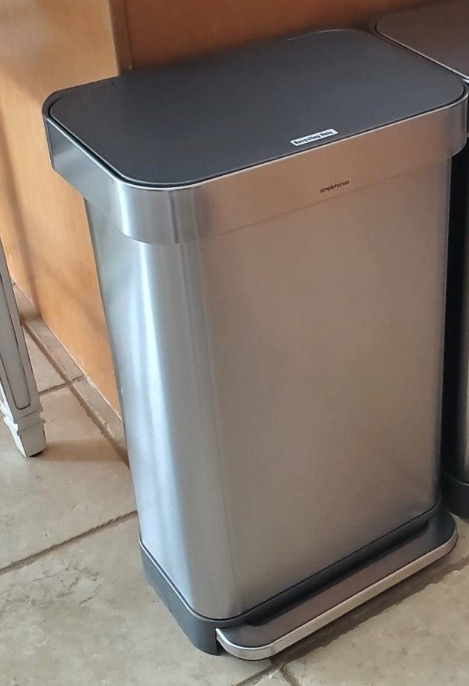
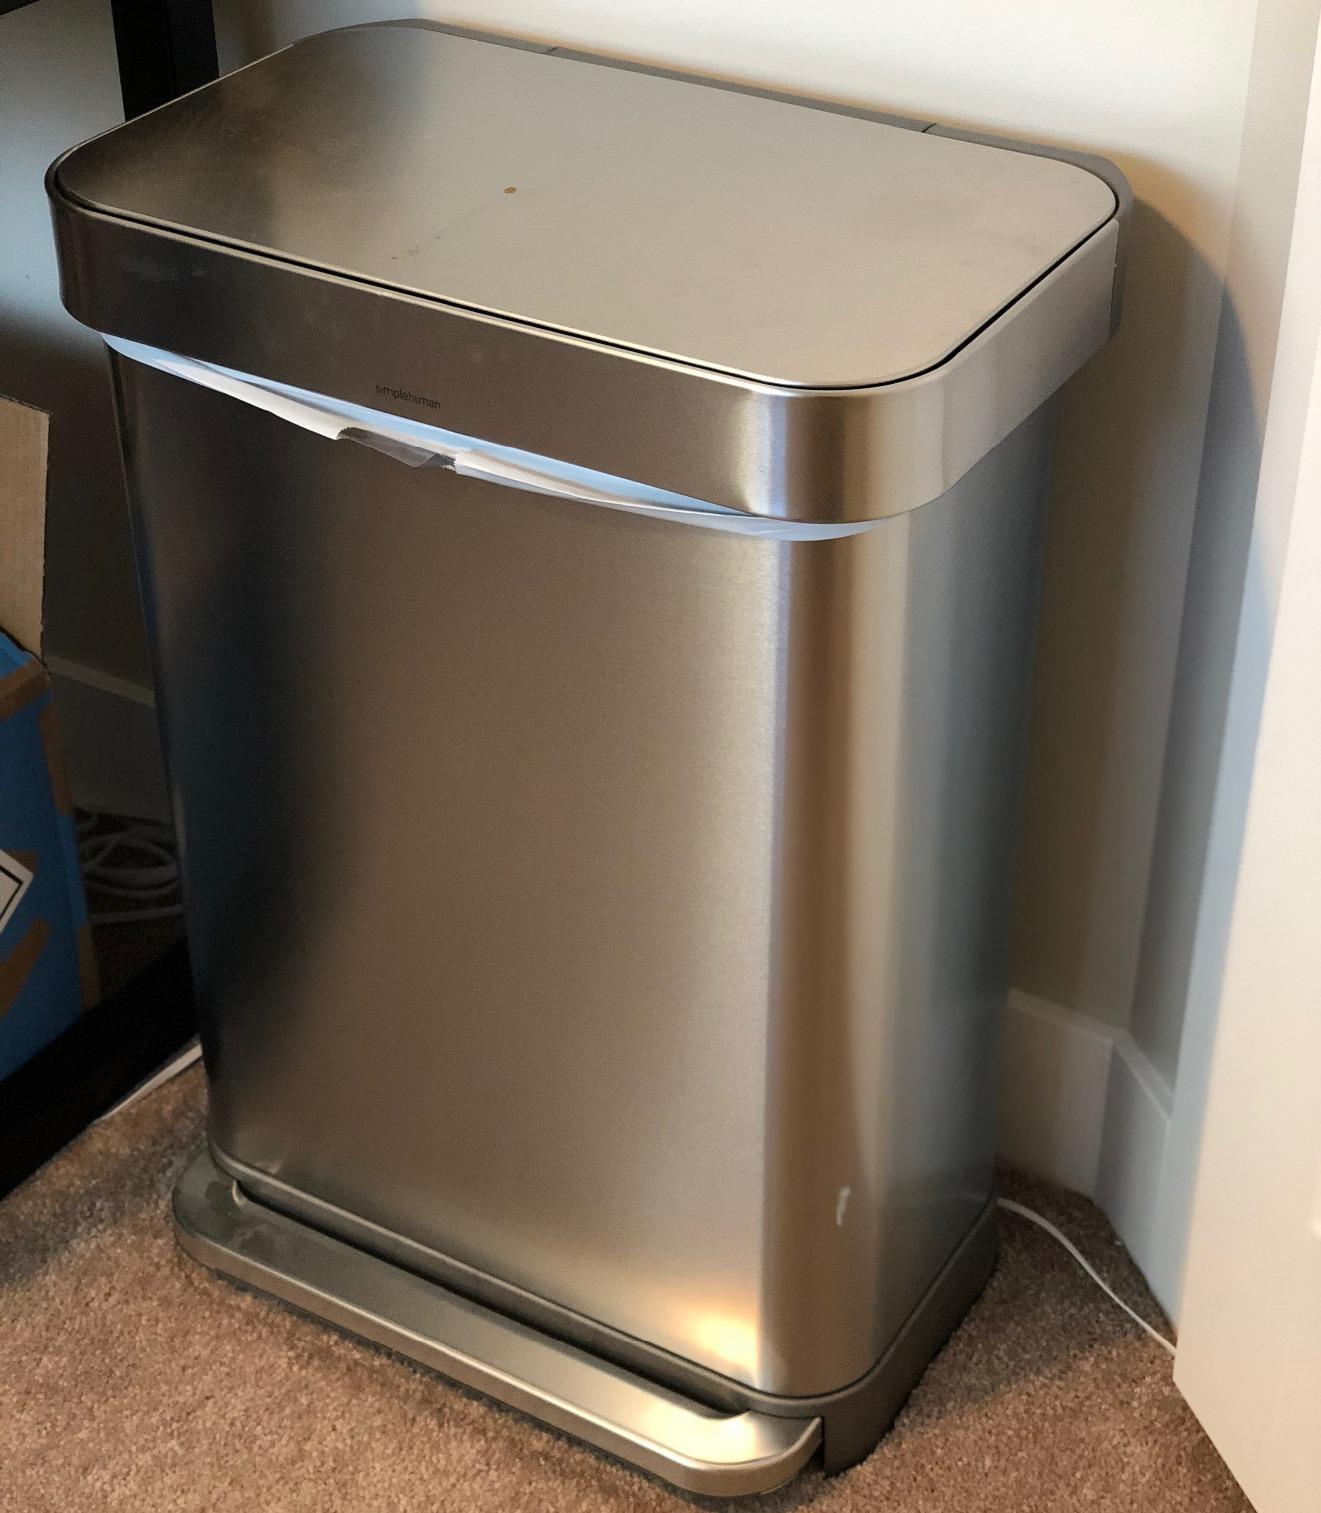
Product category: misc
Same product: yes